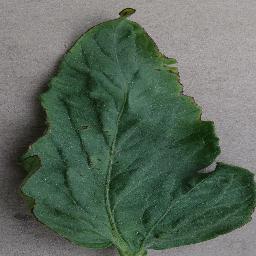
Label: Tomato___Bacterial_spot